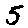
Label: 5